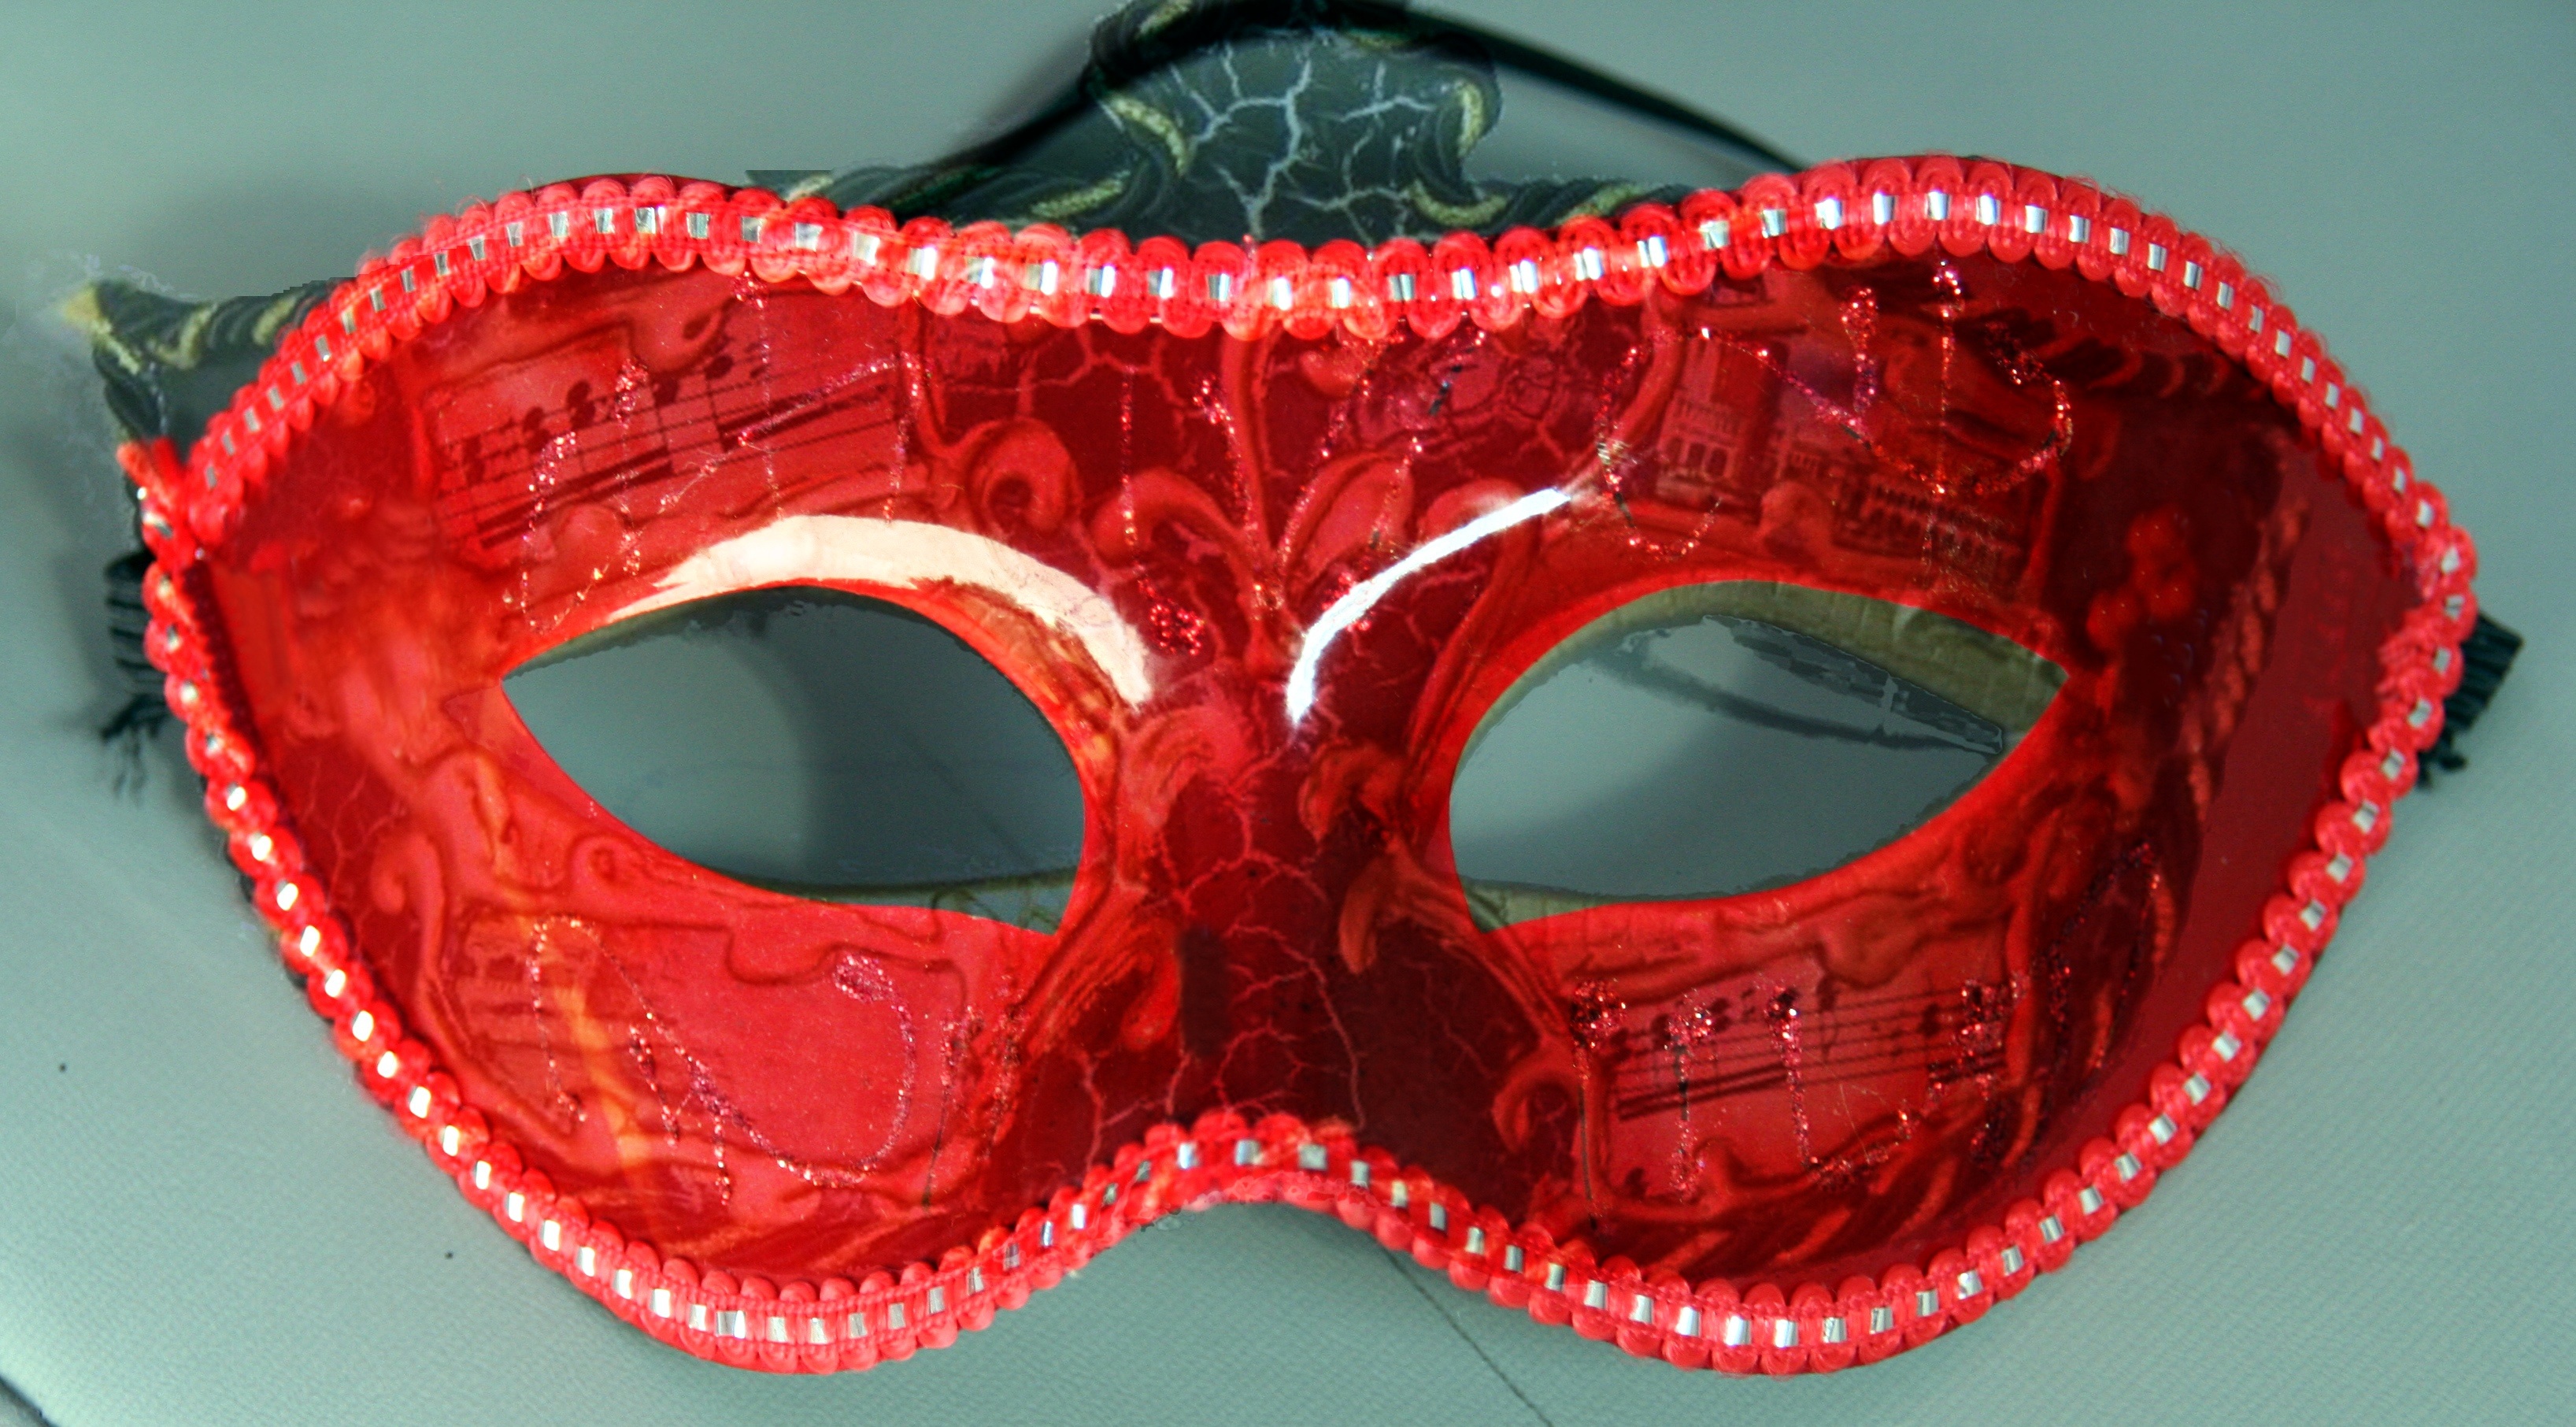
red, carnival, venice, clothing, headgear, mouth, mask, costume, masquerade, masque, venetian masks